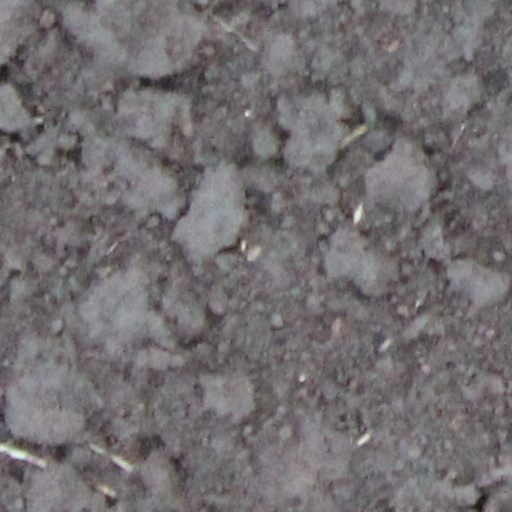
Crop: wheat